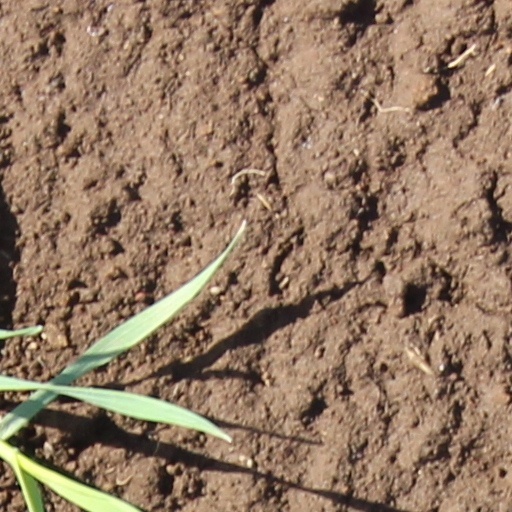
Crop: wheat